Edgeley Park

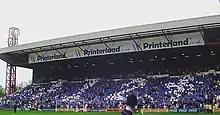
The Cheadle End in May 2006.

In 1995, Stockport County chairman Brendan Elwood built a new stand to replace the small terrace. The new Cheadle End is a two-tiered stand, accommodating 5,044 supporters, making it almost as large in terms of capacity as the other three stands collectively. The stand is all-seater, as is the rest of the stadium nowadays, and was opened in 1995 with a friendly game against Manchester City. The letters "SCFC" are spelled out with white seats in the stand.